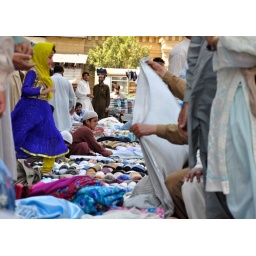
A girl rushes past a cloth market in Saddar